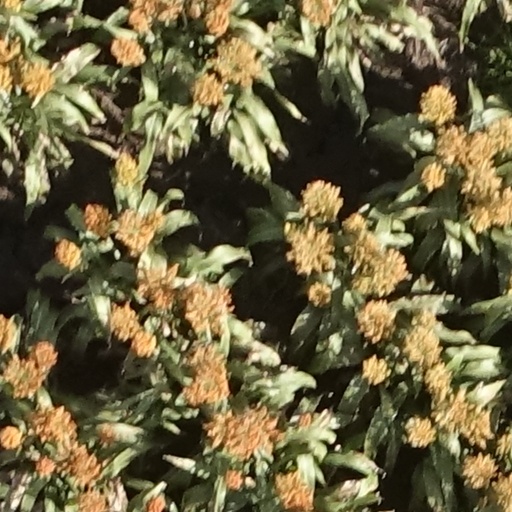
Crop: sorghum